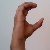
The image shows a hand gesture representing the letter 'C' in Indian Sign Language.